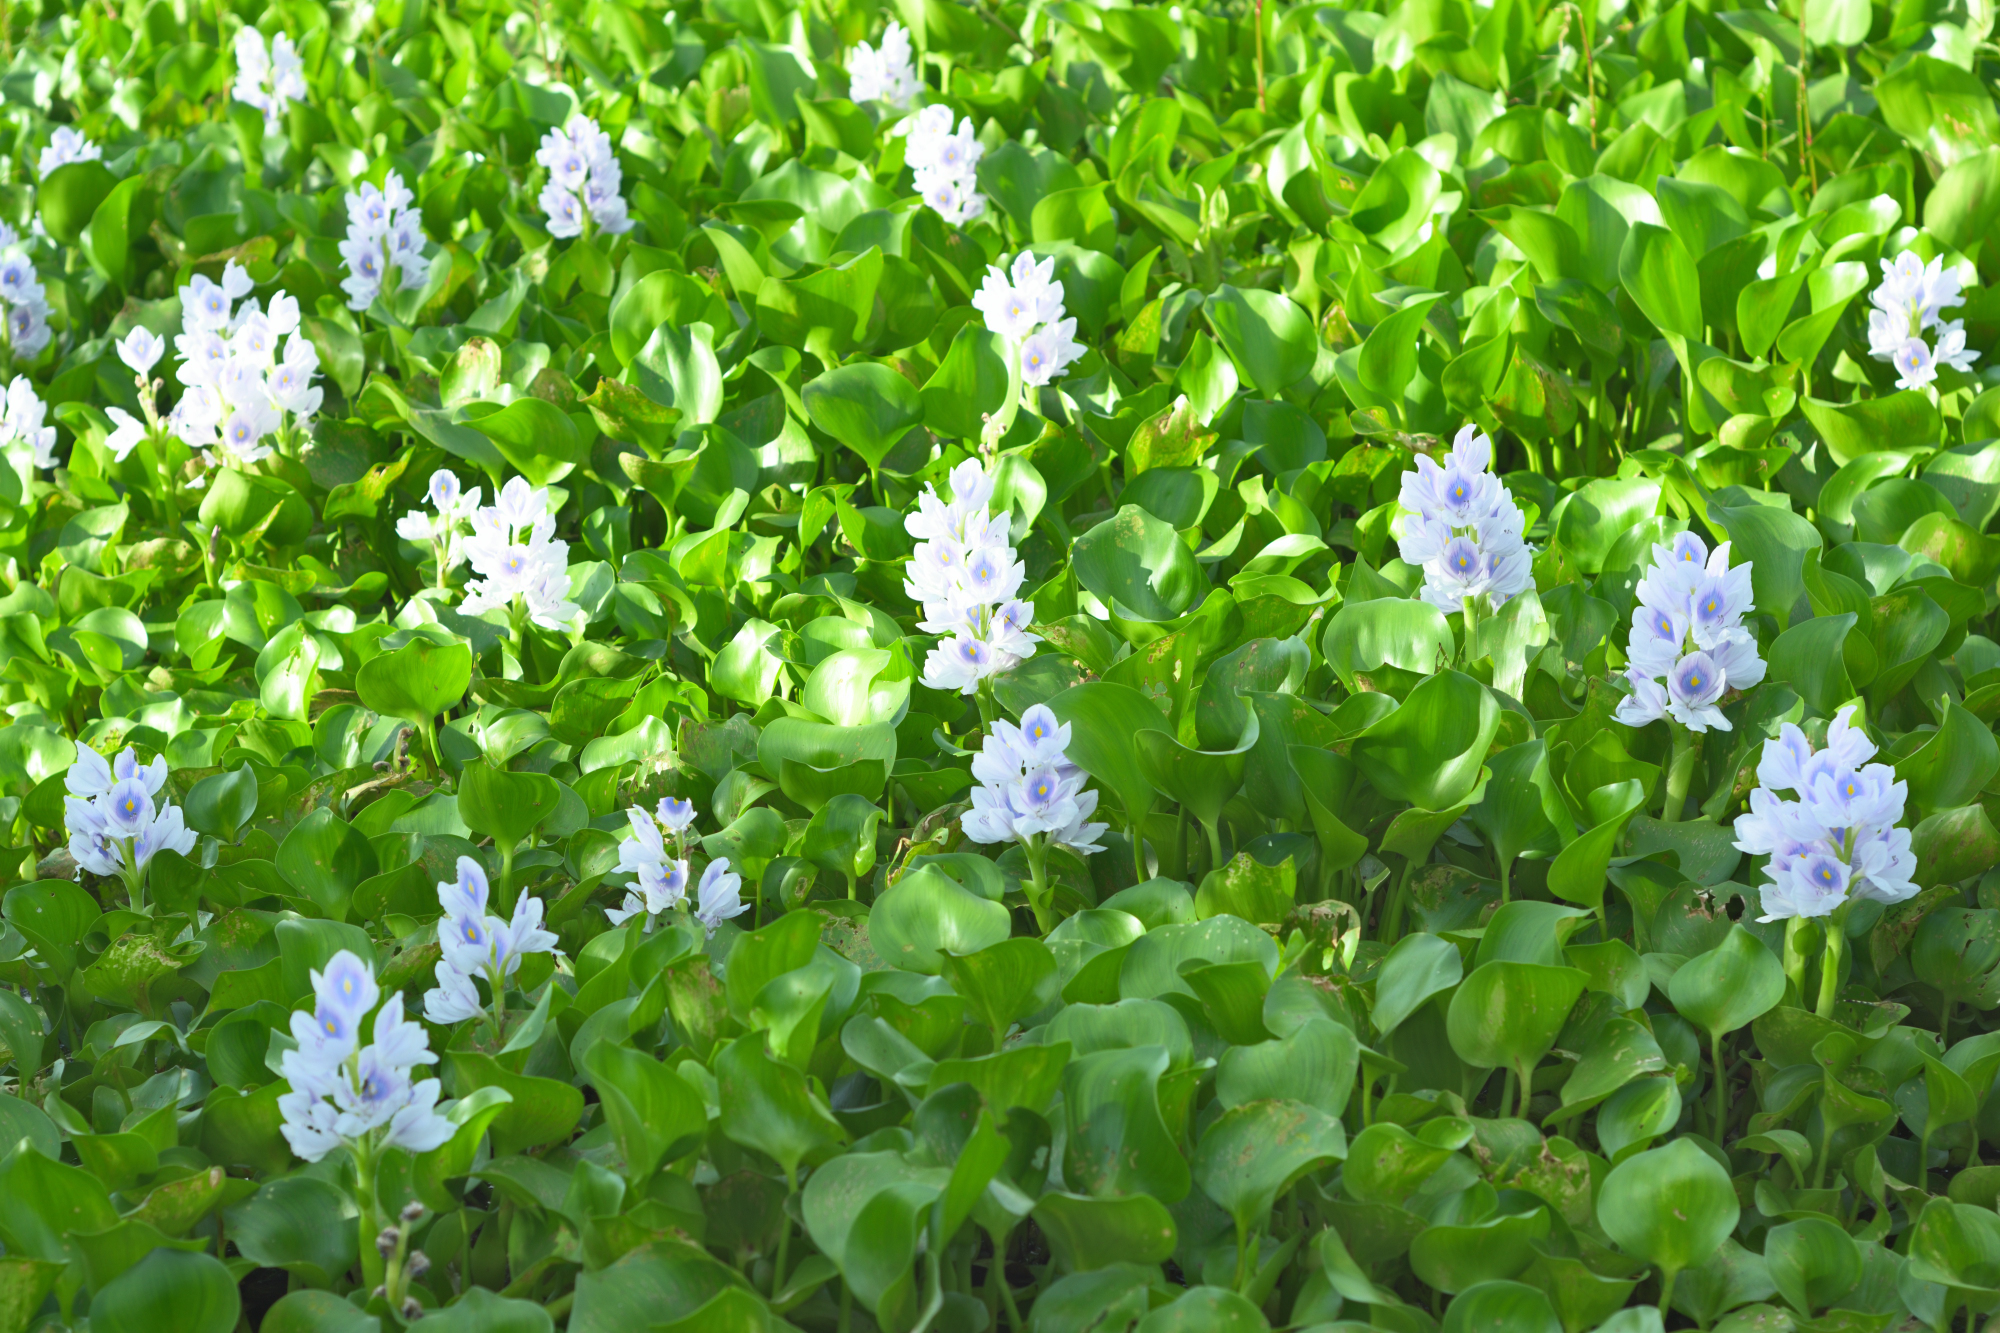
Water Hyacinth - Khurushkul Pond, Bangladesh
Water hyacinth (Eichhornia crassipes) coverage in a freshwater pond near Khurushkul, Cox's Bazar, Bangladesh. Photographed on 9 August 2026 during the monsoon season. Follow-up survey of the pond documented in the June 2026 water lily / water hyacinth dataset.
Location: Khurushkul, Cox's Bazar, Chattogram, Bangladesh
Keywords: water hyacinth, Eichhornia crassipes, invasive aquatic plant, pond, freshwater wetland, monsoon, Bangladesh, Khurushkul, Cox's Bazar, botanical photography, aquatic vegetation, golamrob